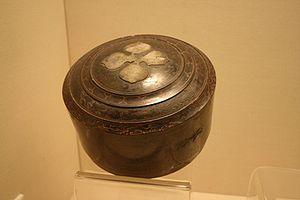
La dynastie Han qui règne sur la Chine de 206 av. J.-C. à 220 apr. J.-C., est fondée par Liu Bang, un chef de guerre d'origine paysanne qui est passé à la postérité sous le nom d'empereur Han Gaozu. Seconde dynastie impériale chinoise, elle succède à la dynastie Qin, qui a unifié la Chine après avoir conquis tous les Royaumes combattants et est suivie de la période des Trois Royaumes.